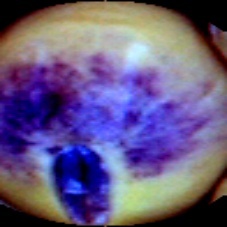
Label: Spotted